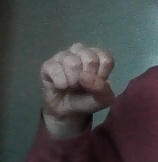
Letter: saad